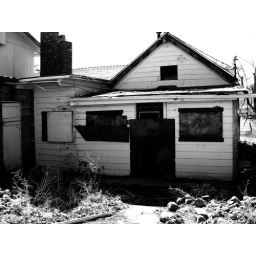
This was down the street a ways from my Aunt and Uncles house in Carson City, Nevada.